Justin Field

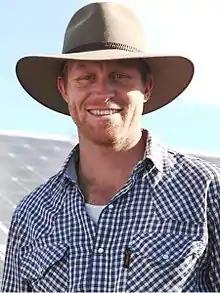

Justin Robert Field is an Australian environmental campaigner and former politician. He was a member of the New South Wales Legislative Council from 24 August 2016, when he filled a casual vacancy caused by the death of Greens MP John Kaye until 2023. Before entering parliament, Field campaigned for the Lock the Gate Alliance and the Nature Conservation Council, and formerly worked as a military intelligence officer. In April 2019, Field left the Greens to sit as an independent in the Legislative Council, citing problems with internal division and "hyper-partisanship" as reasons for quitting the party.